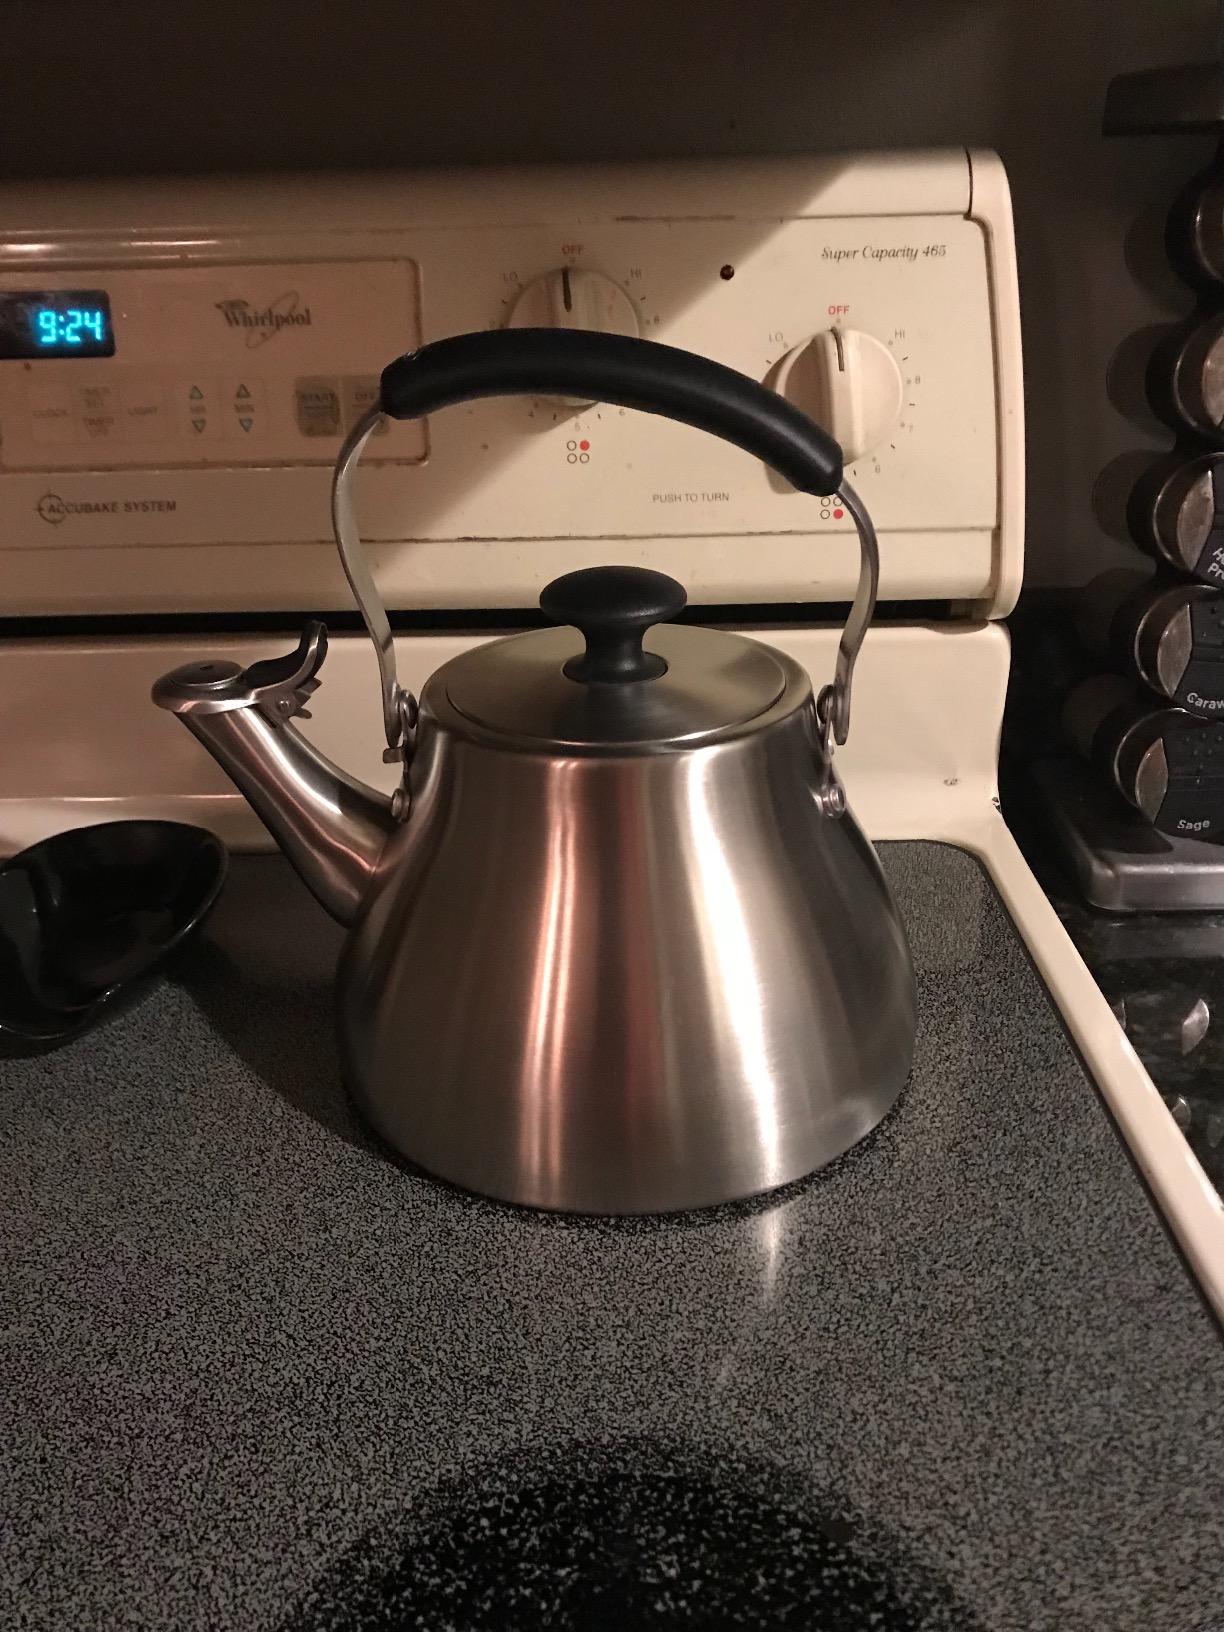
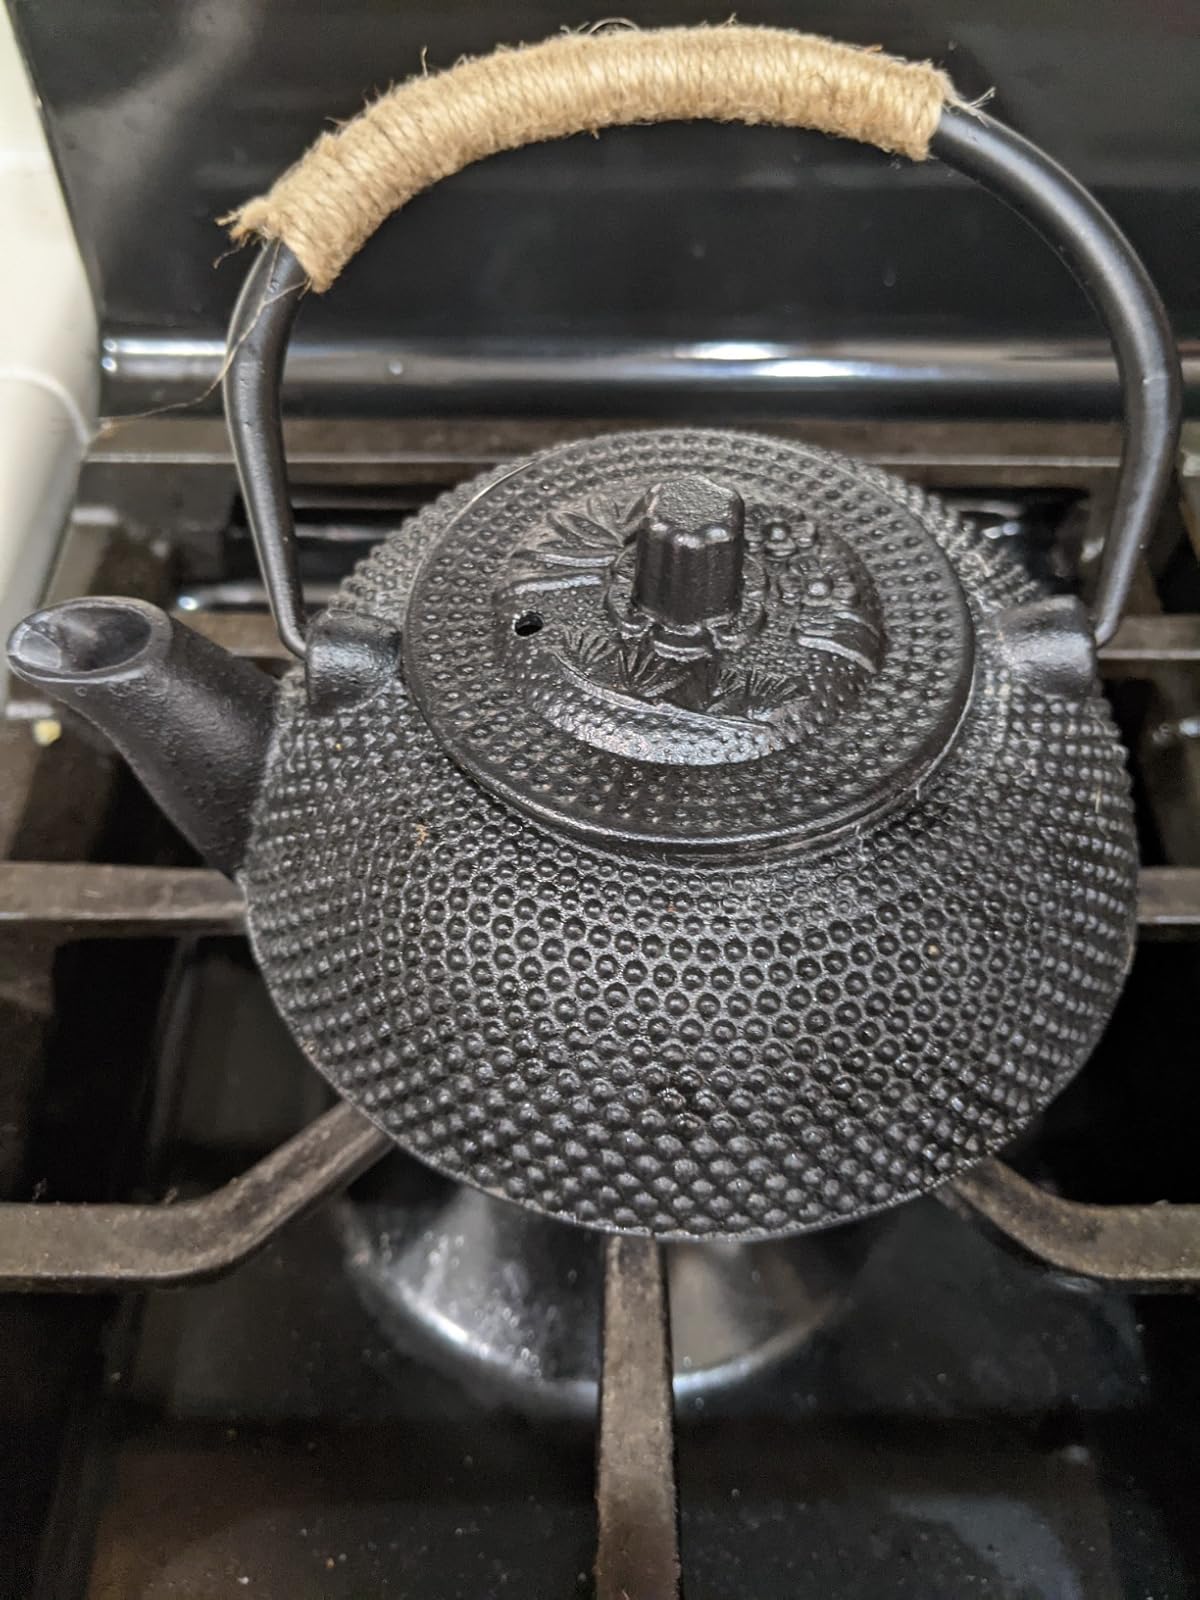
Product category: items_kettle
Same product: no